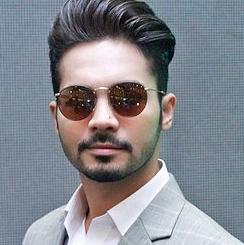
Age: 27